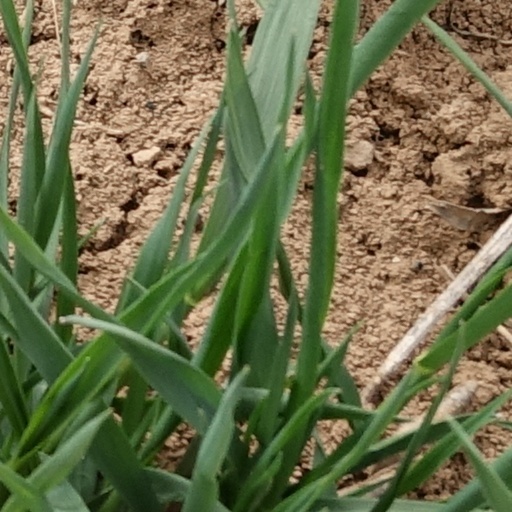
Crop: wheat